Super Monkey Ball Deluxe

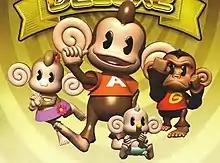
The playable characters, from left to right: MeeMee, AiAi, Baby, and GonGon.

"Super Monkey Ball Deluxe" features four playable characters: AiAi, MeeMee, Baby and GonGon. AiAi is the main protagonist and the only playable character in "Story Mode". He is accompanied by MeeMee, his girlfriend; GonGon, his friend and former rival; and Baby, his and MeeMee's future child who travels back in time to aid them.